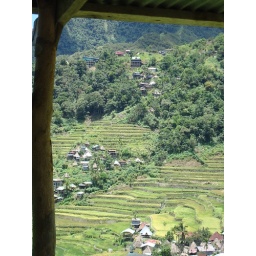
we came from the red roof in the top left. this was the half way point down.